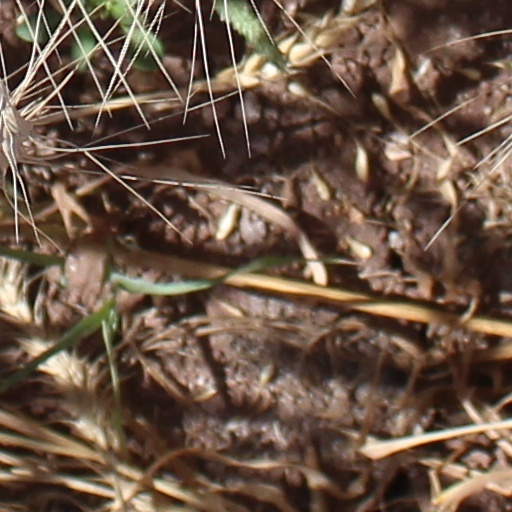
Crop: wheat